Esselen

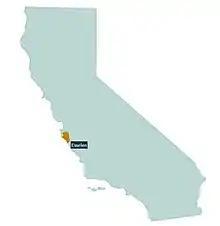
Distribution map of the Esselen language in California prior to contact with European cultures

Archaeological and linguistic evidence indicates that the original people's territory once extended much farther north, into the San Francisco Bay Area, until they were displaced by the entrance of Ohlone people. Based on linguistic evidence, Richard Levy places the displacement at around AD 500. Breschini and Haversat place the entry of Ohlone speakers into the Monterey area prior to 200 B.C. based on multiple lines of evidence. Carbon dating of excavated sites places the Esselen in the Big Sur since 2630 BCE. Recently, however, researchers have obtained a radiocarbon date from coastal Esselen territory in the Big Sur River drainage dated prior to 6,500 years ago (archeological site CA-MNT-88).